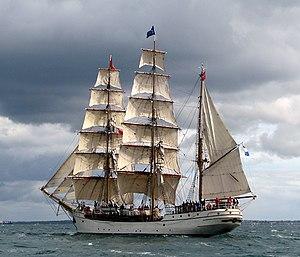
Un vieux gréement désigne un navire à gréement traditionnel qu'il soit ancien ou une réplique moderne. Le terme désigne à la fois les grands voiliers comme les trois mâts carrés, les bricks et goélettes qui sont les représentants de grande tailles les plus connus, mais aussi des embarcations plus modestes. Les vieux gréements sont souvent classés au patrimoine dans de nombreux pays.